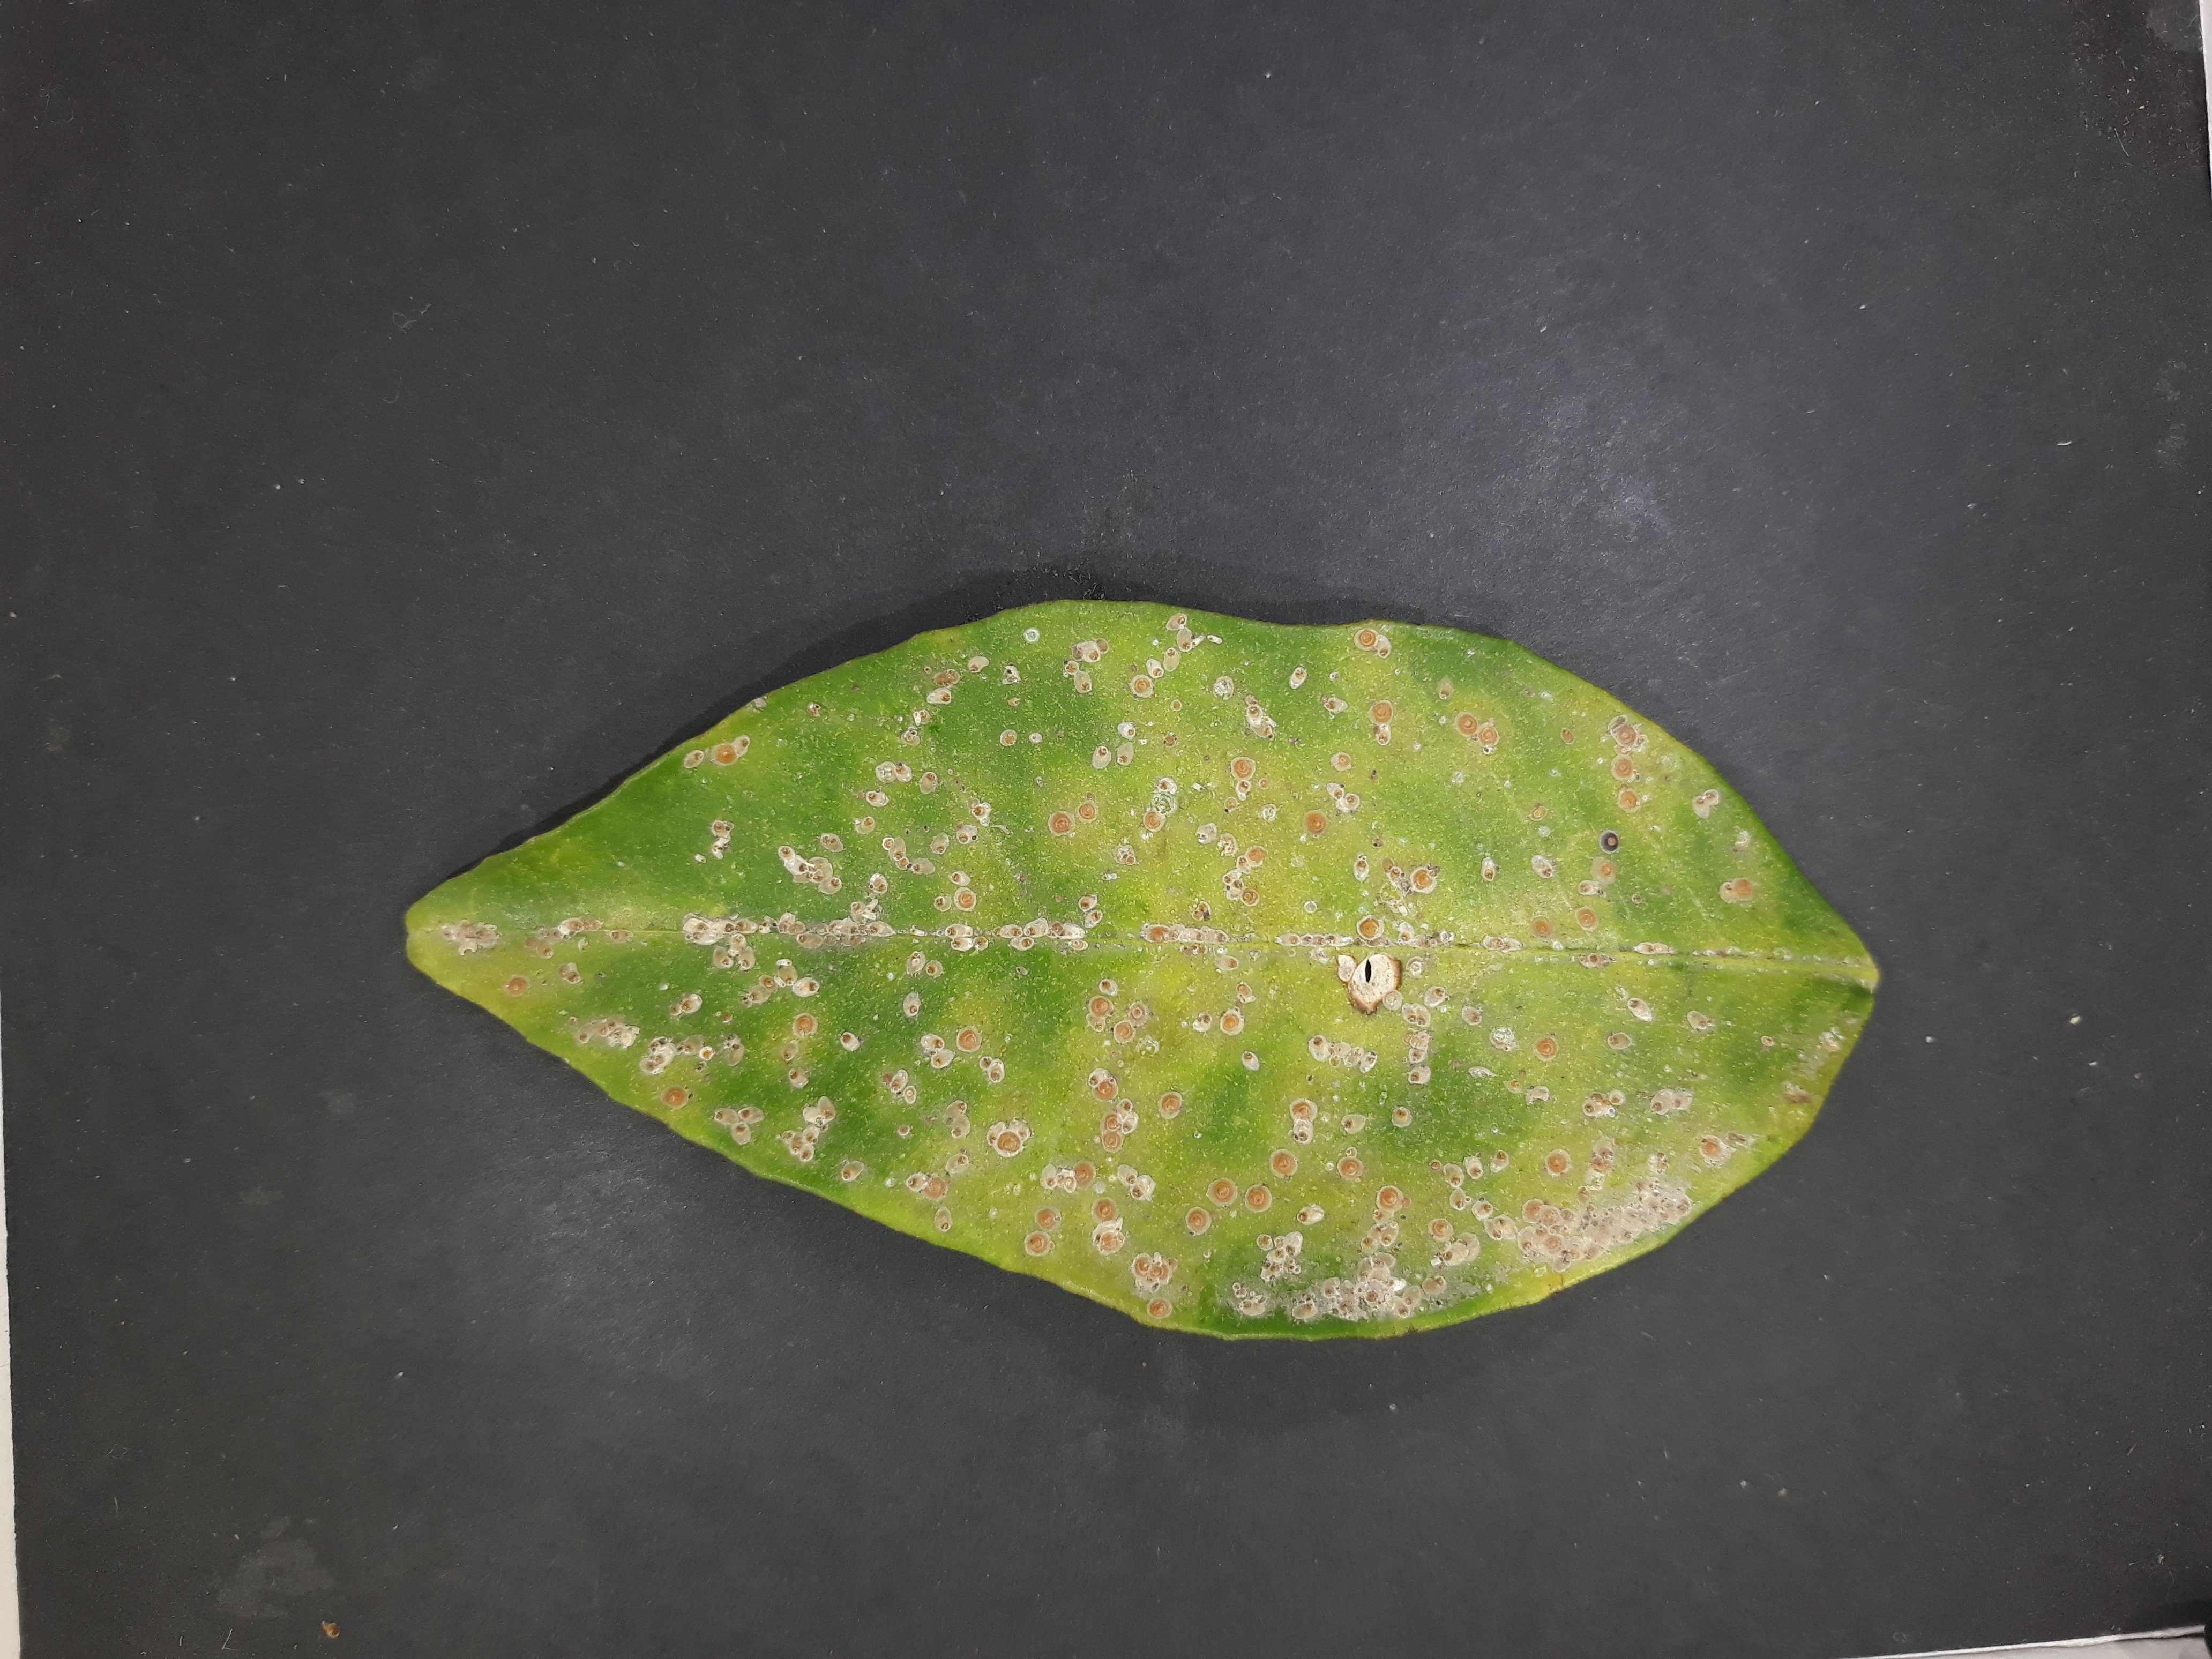
Label: Red_scale